Grim (Kristiansand)

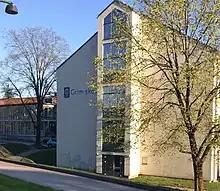
Grim Junior High

Ravnedalen is a park in Grim district with Grimsmyra. The park was created in 1874 as a suggestion from Joseph Frantz Oscar Wergeland, brother of Henrik Wergeland. Today the park has fountains, creeks, and a cafe named "The General". There is also statues there. Ravnedalen has some of the largest trees in Norway. The park also have a large outdoor scene. Baneheia is next to Ravnedalen and there is a trail you can follow to get there.